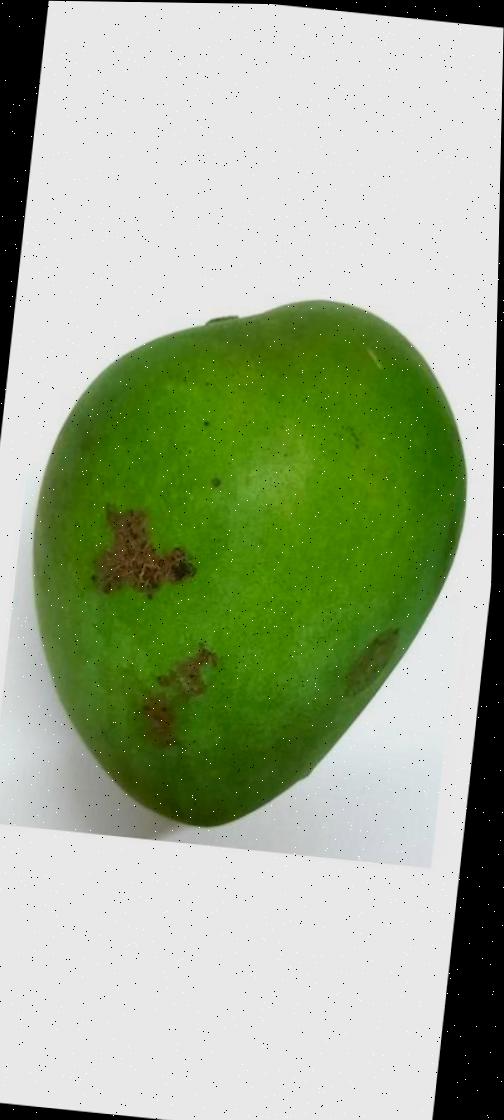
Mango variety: Harivanga